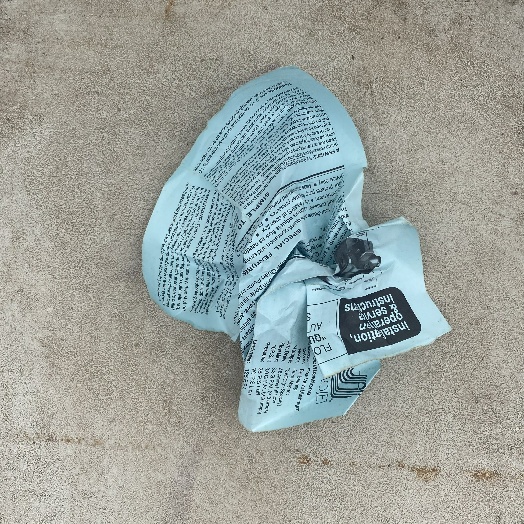
Label: Paper